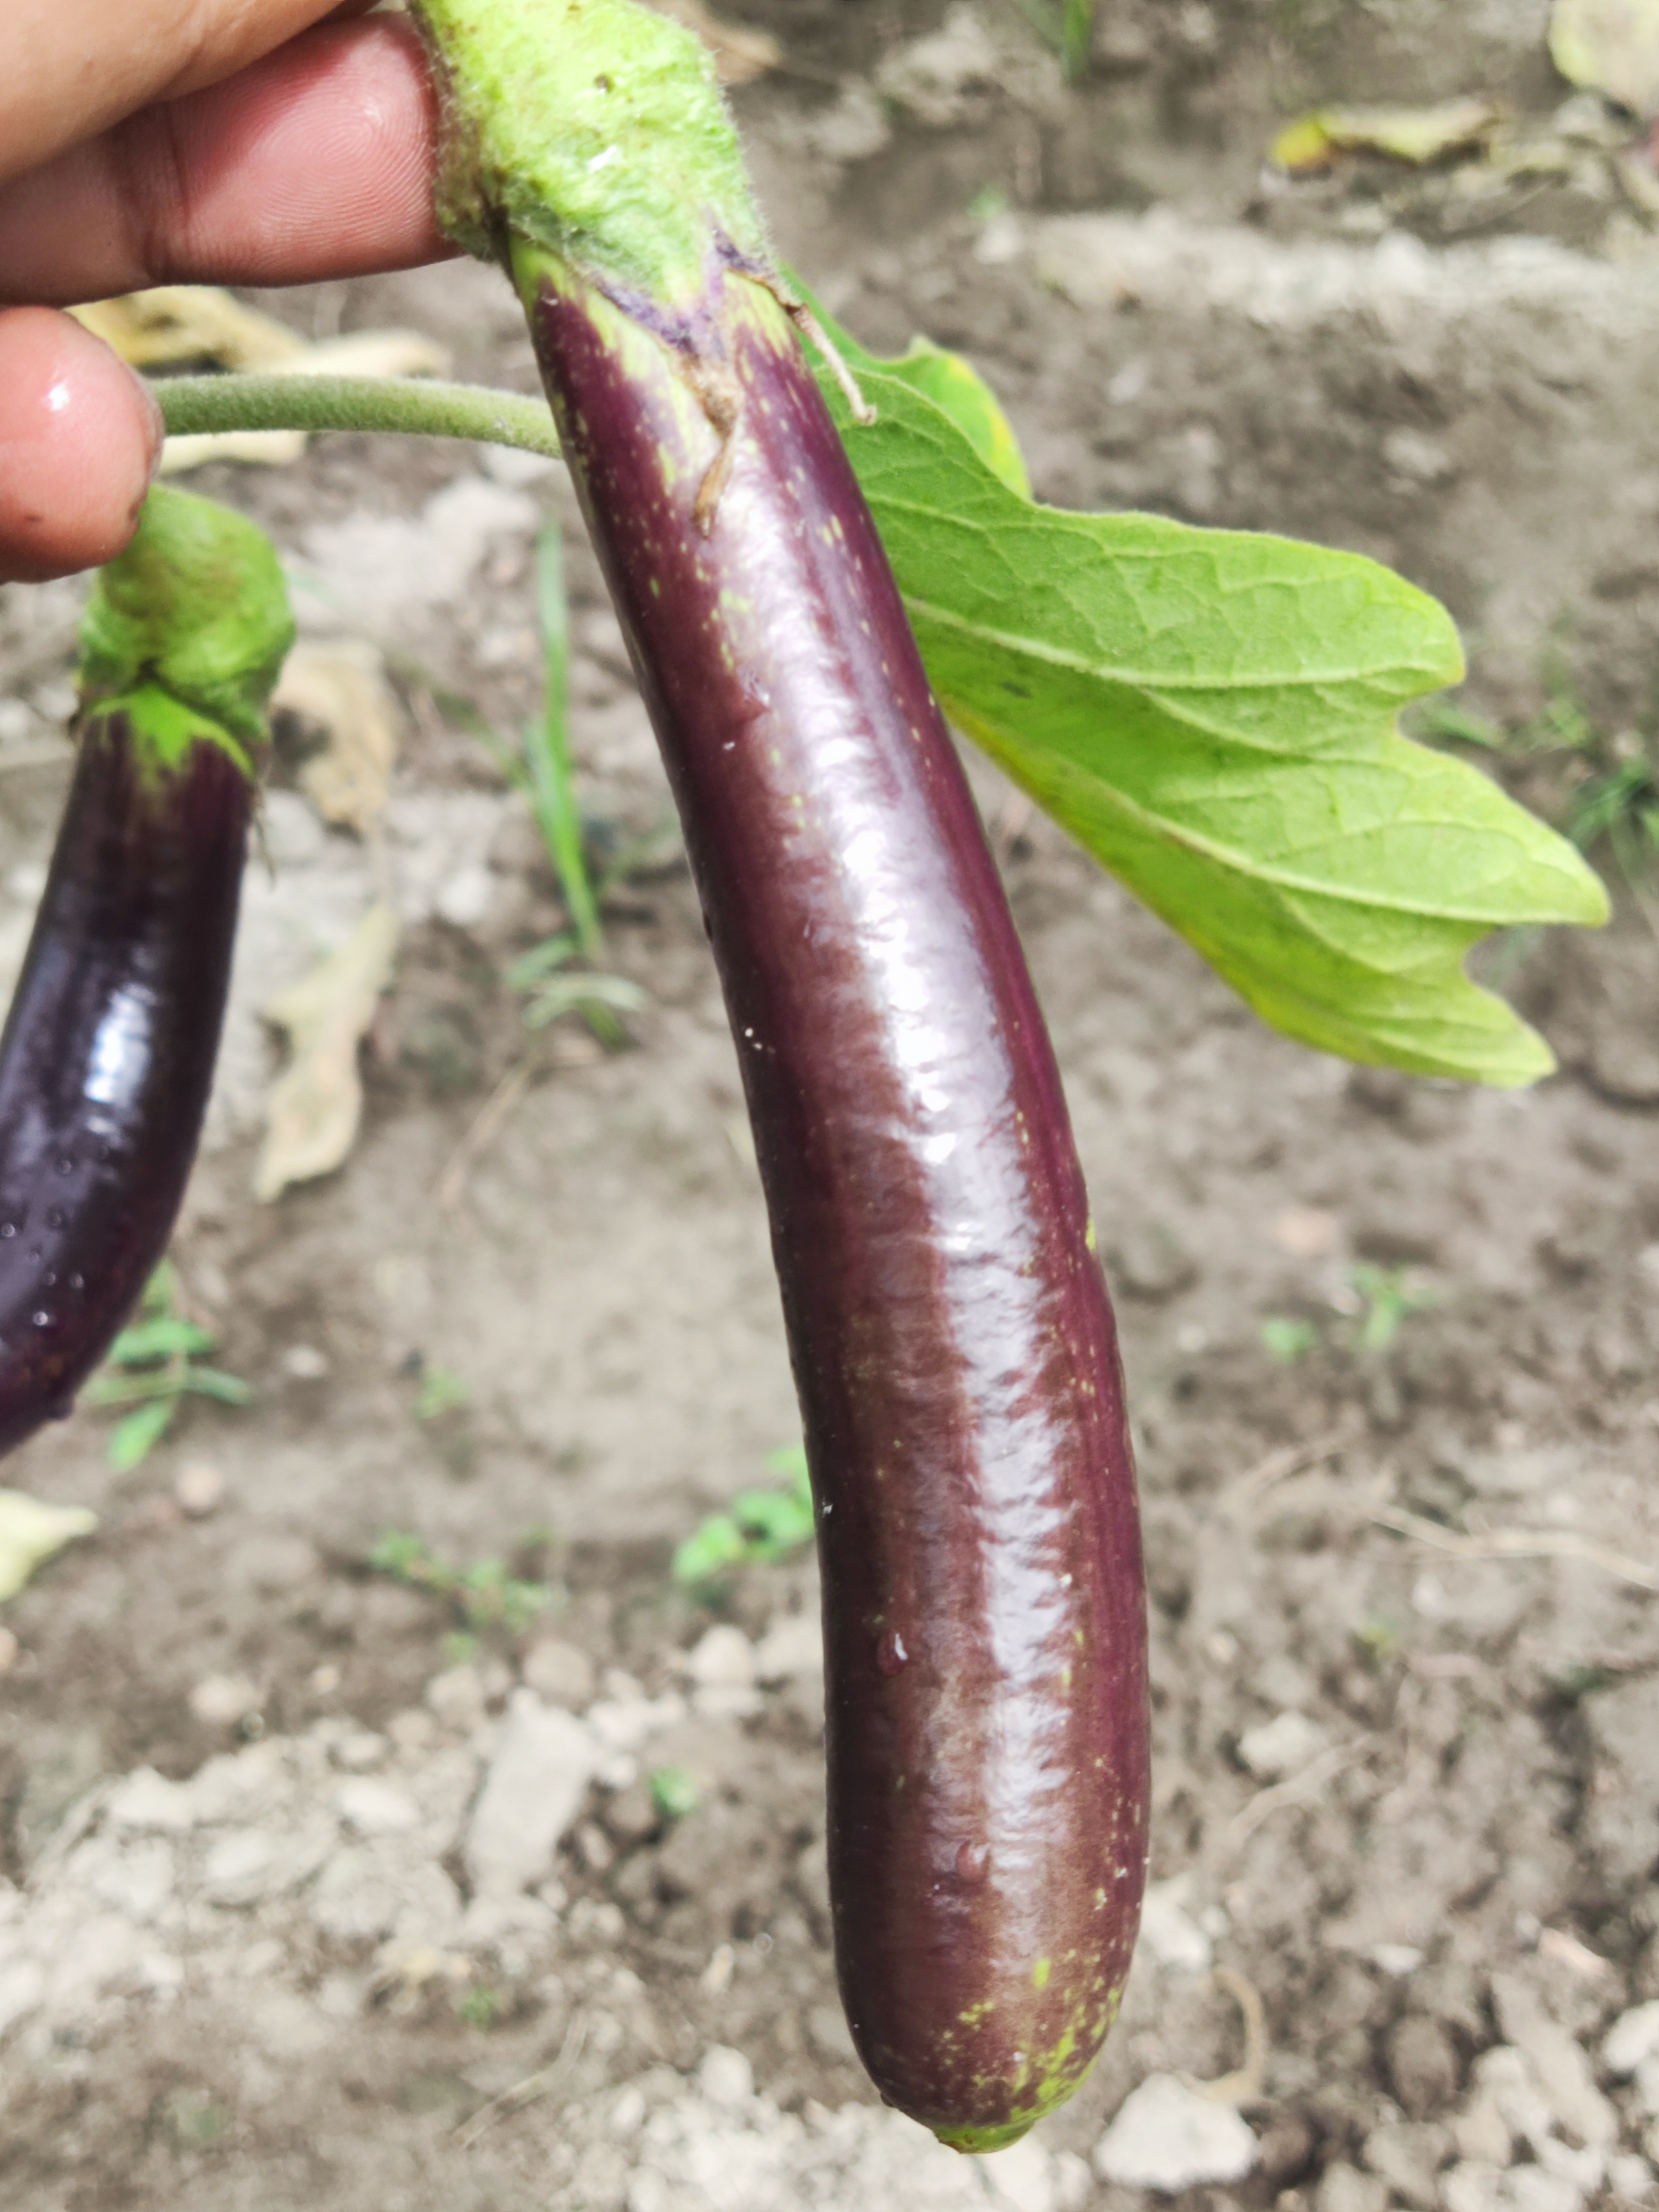
Label: Healty Brinjal